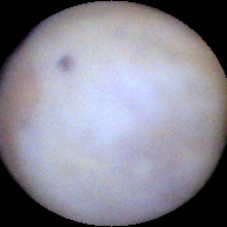
Label: Intact